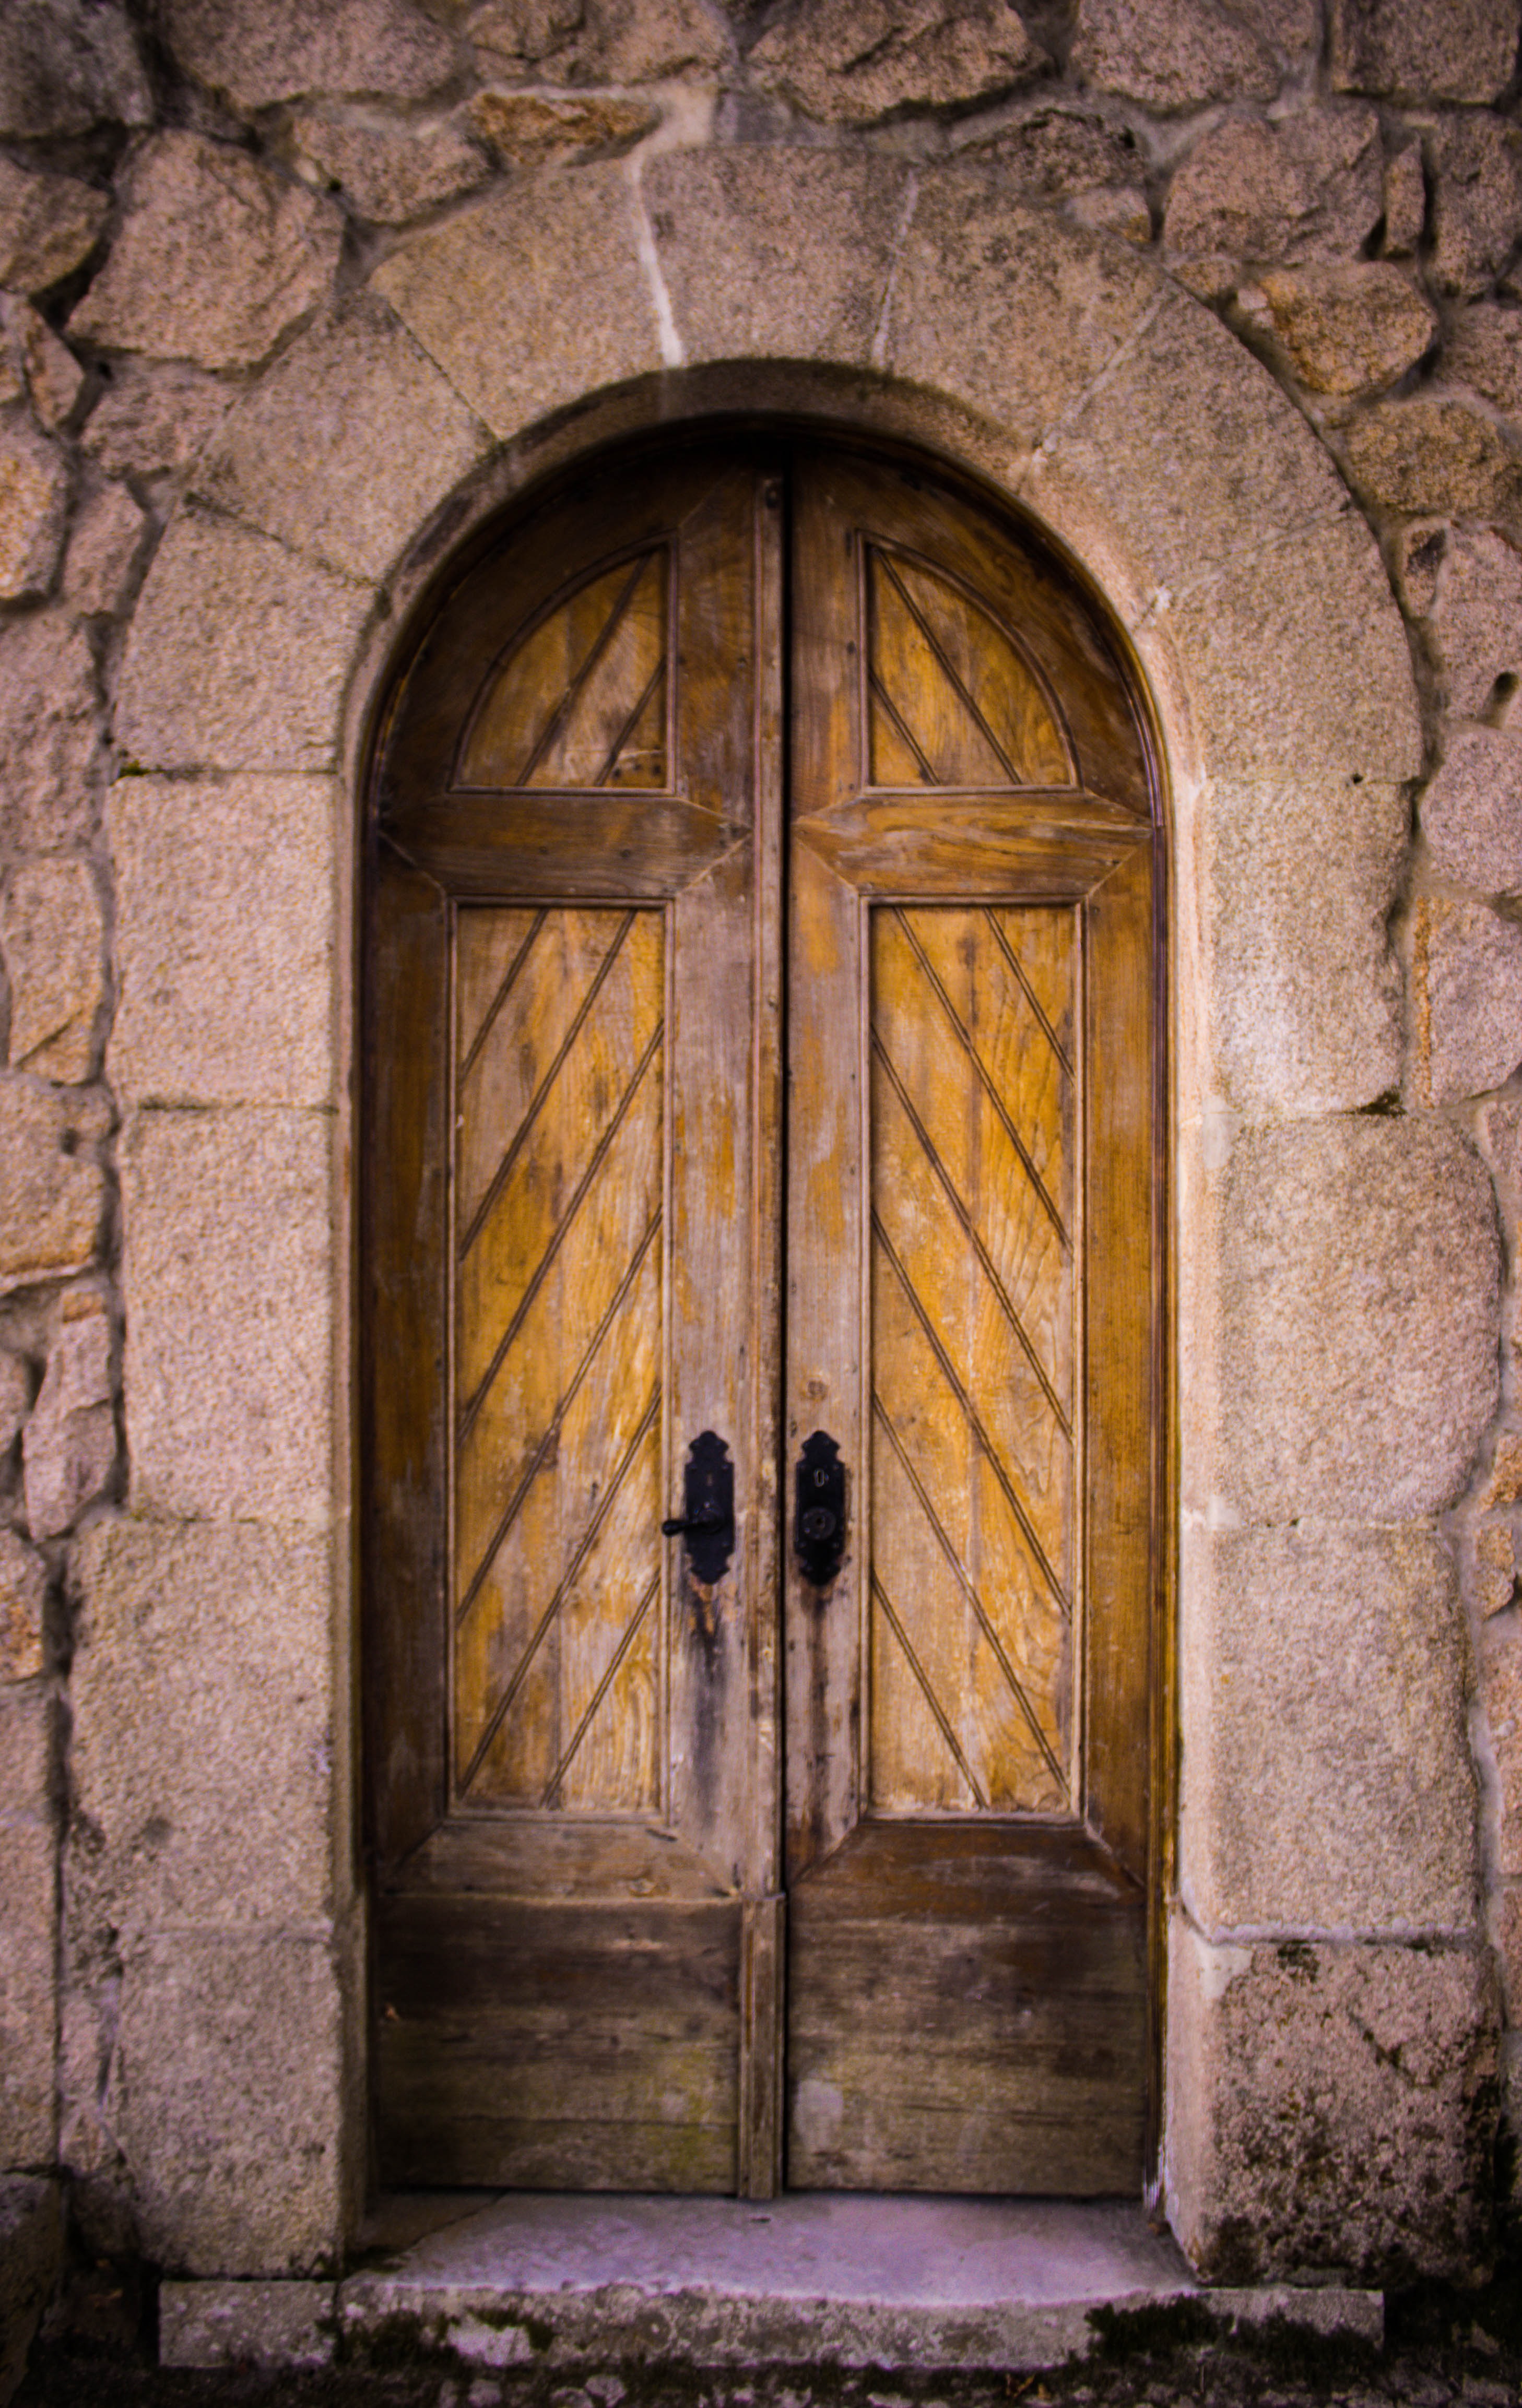
architecture, wood, antique, window, building, old, stone, arch, entrance, facade, chapel, door, place of worship, monastery, symmetry, front, old door, middle ages, architectural, wood door, ancient history